Gov. William Aiken House

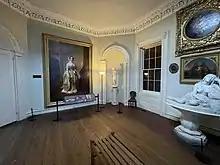
Art Gallery in the Aiken-Rhett House, including the portrait of Aiken's wife, Harriet Lowndes Aiken.

Frances Dill Rhett, whose husband was a direct descendant of Gov. William Rhett, donated the house to the Charleston Museum in 1975. The house was listed on the National Register of Historic Places in 1977. Since 1995, Historic Charleston Foundation has owned and operated the Aiken-Rhett House as a historic house museum.